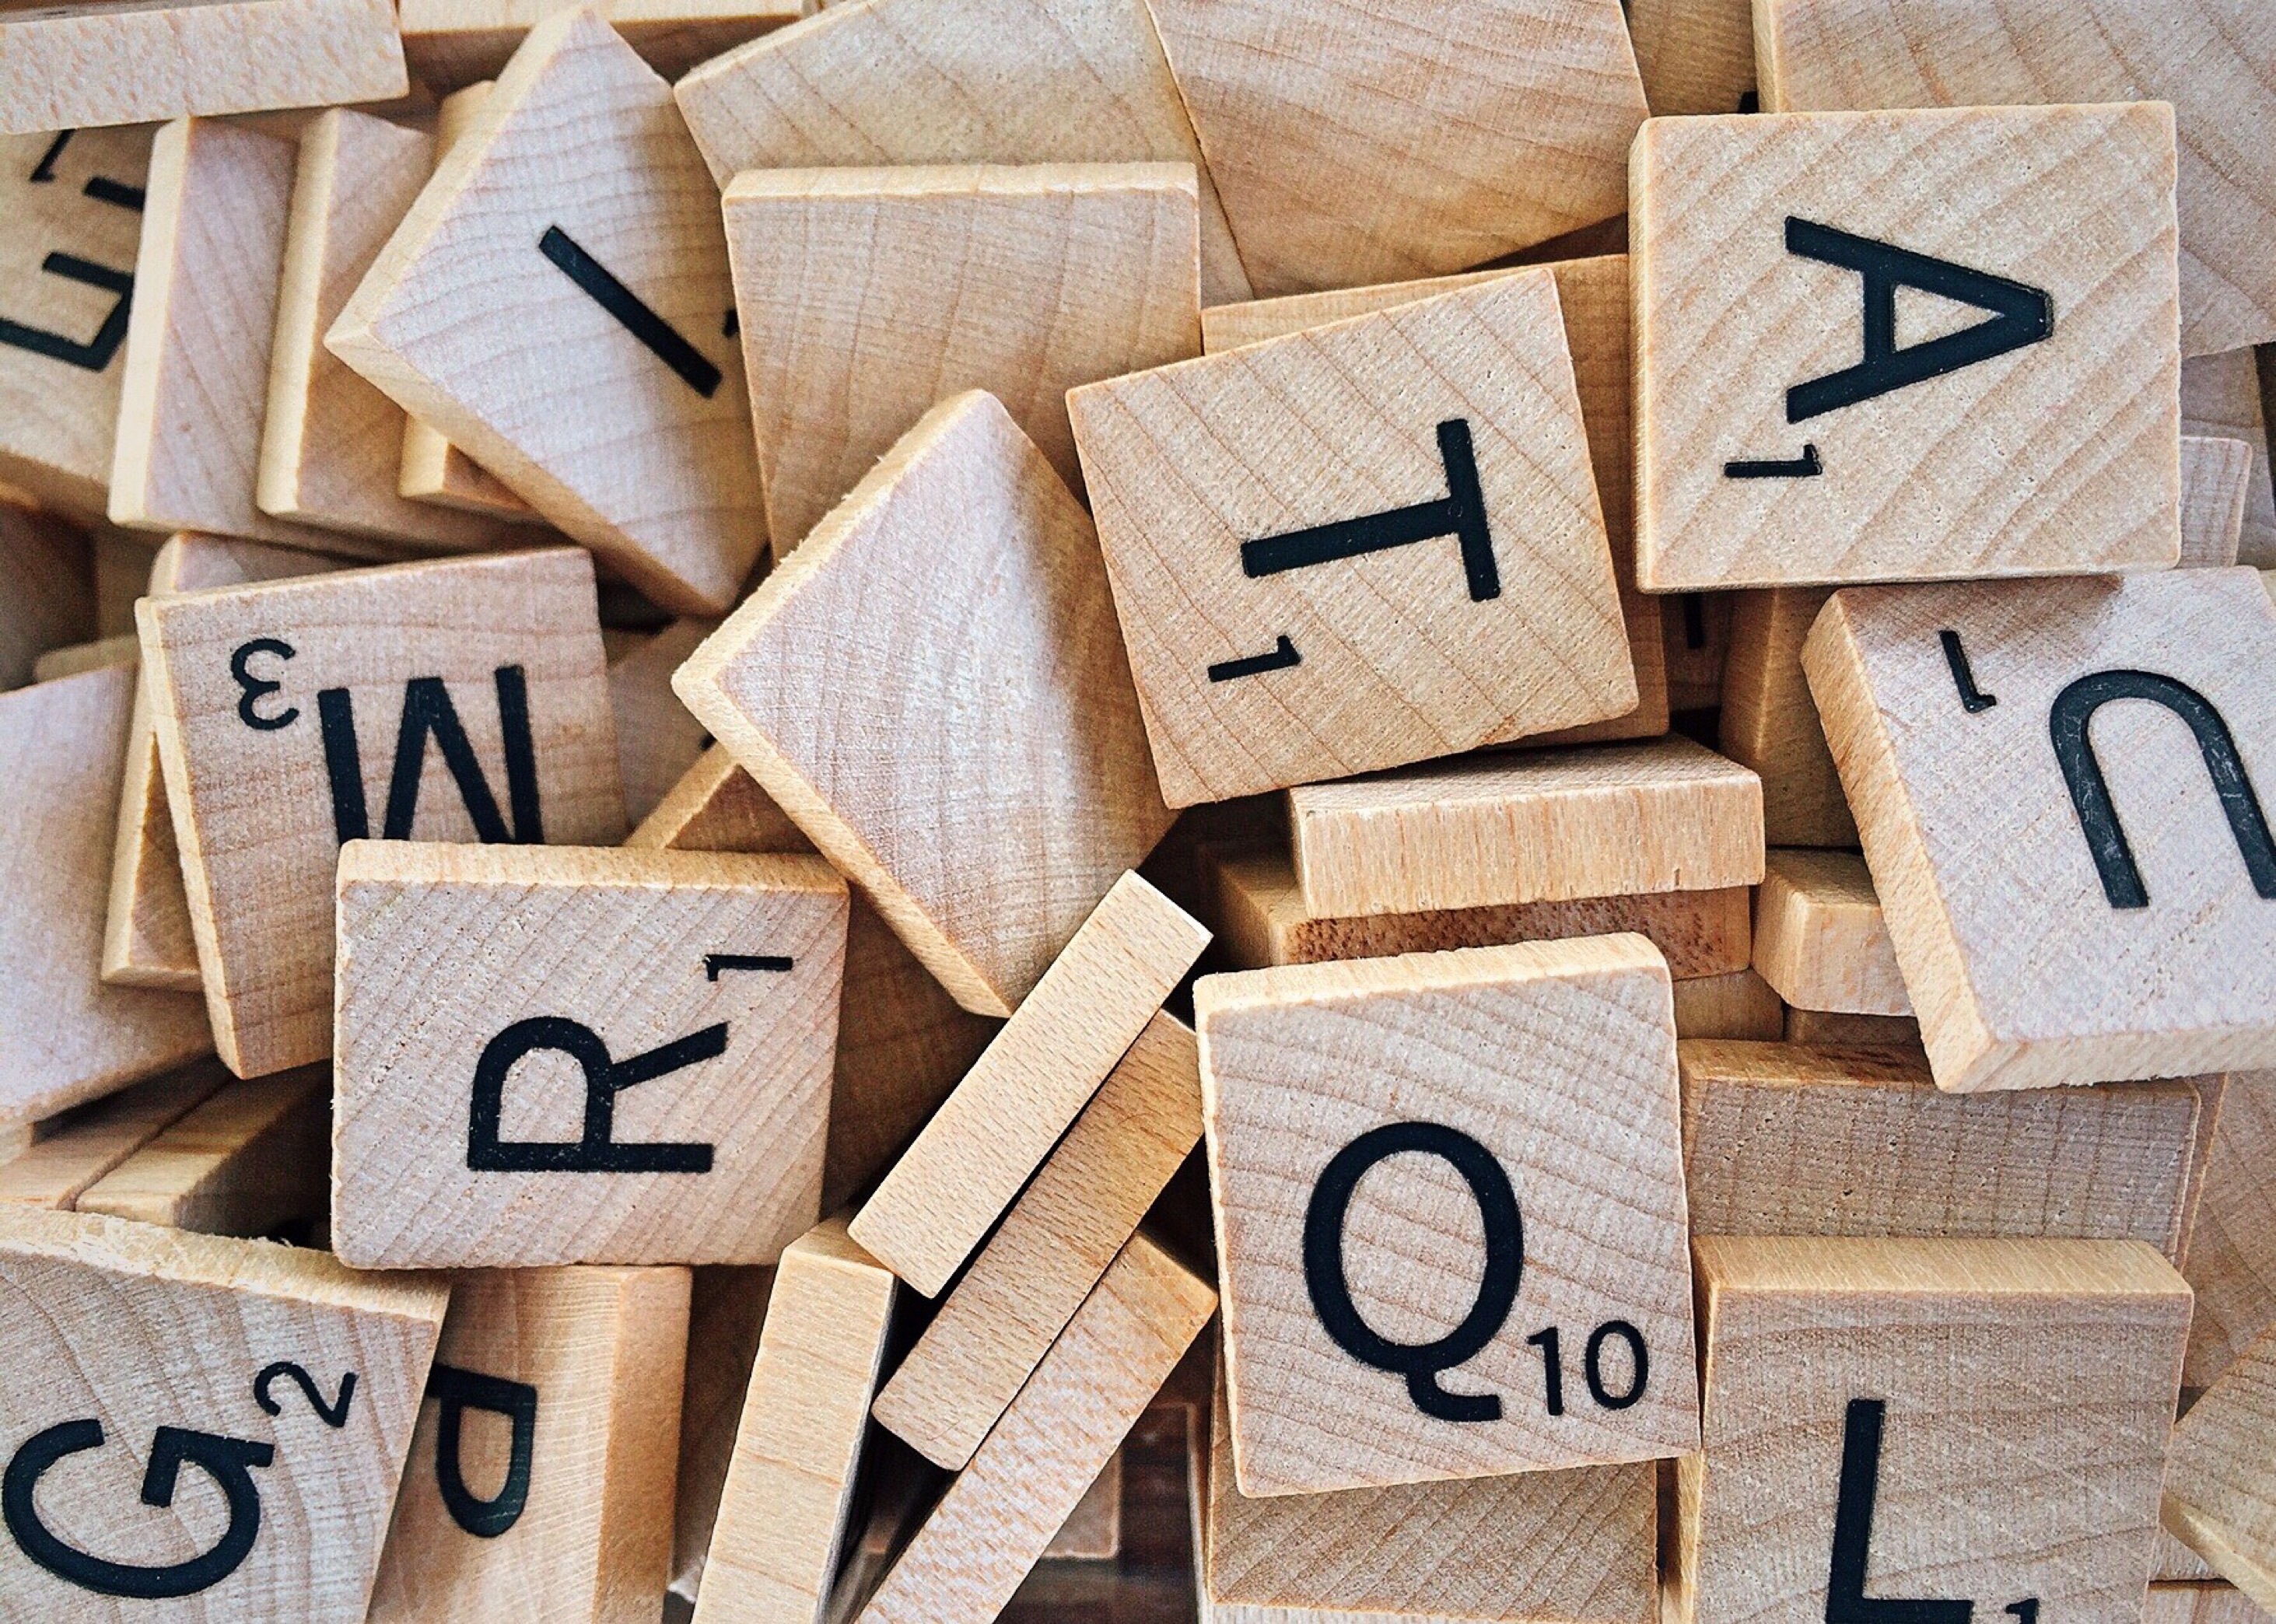
wood, game, number, toy, brand, font, strategy, domino, dominoes